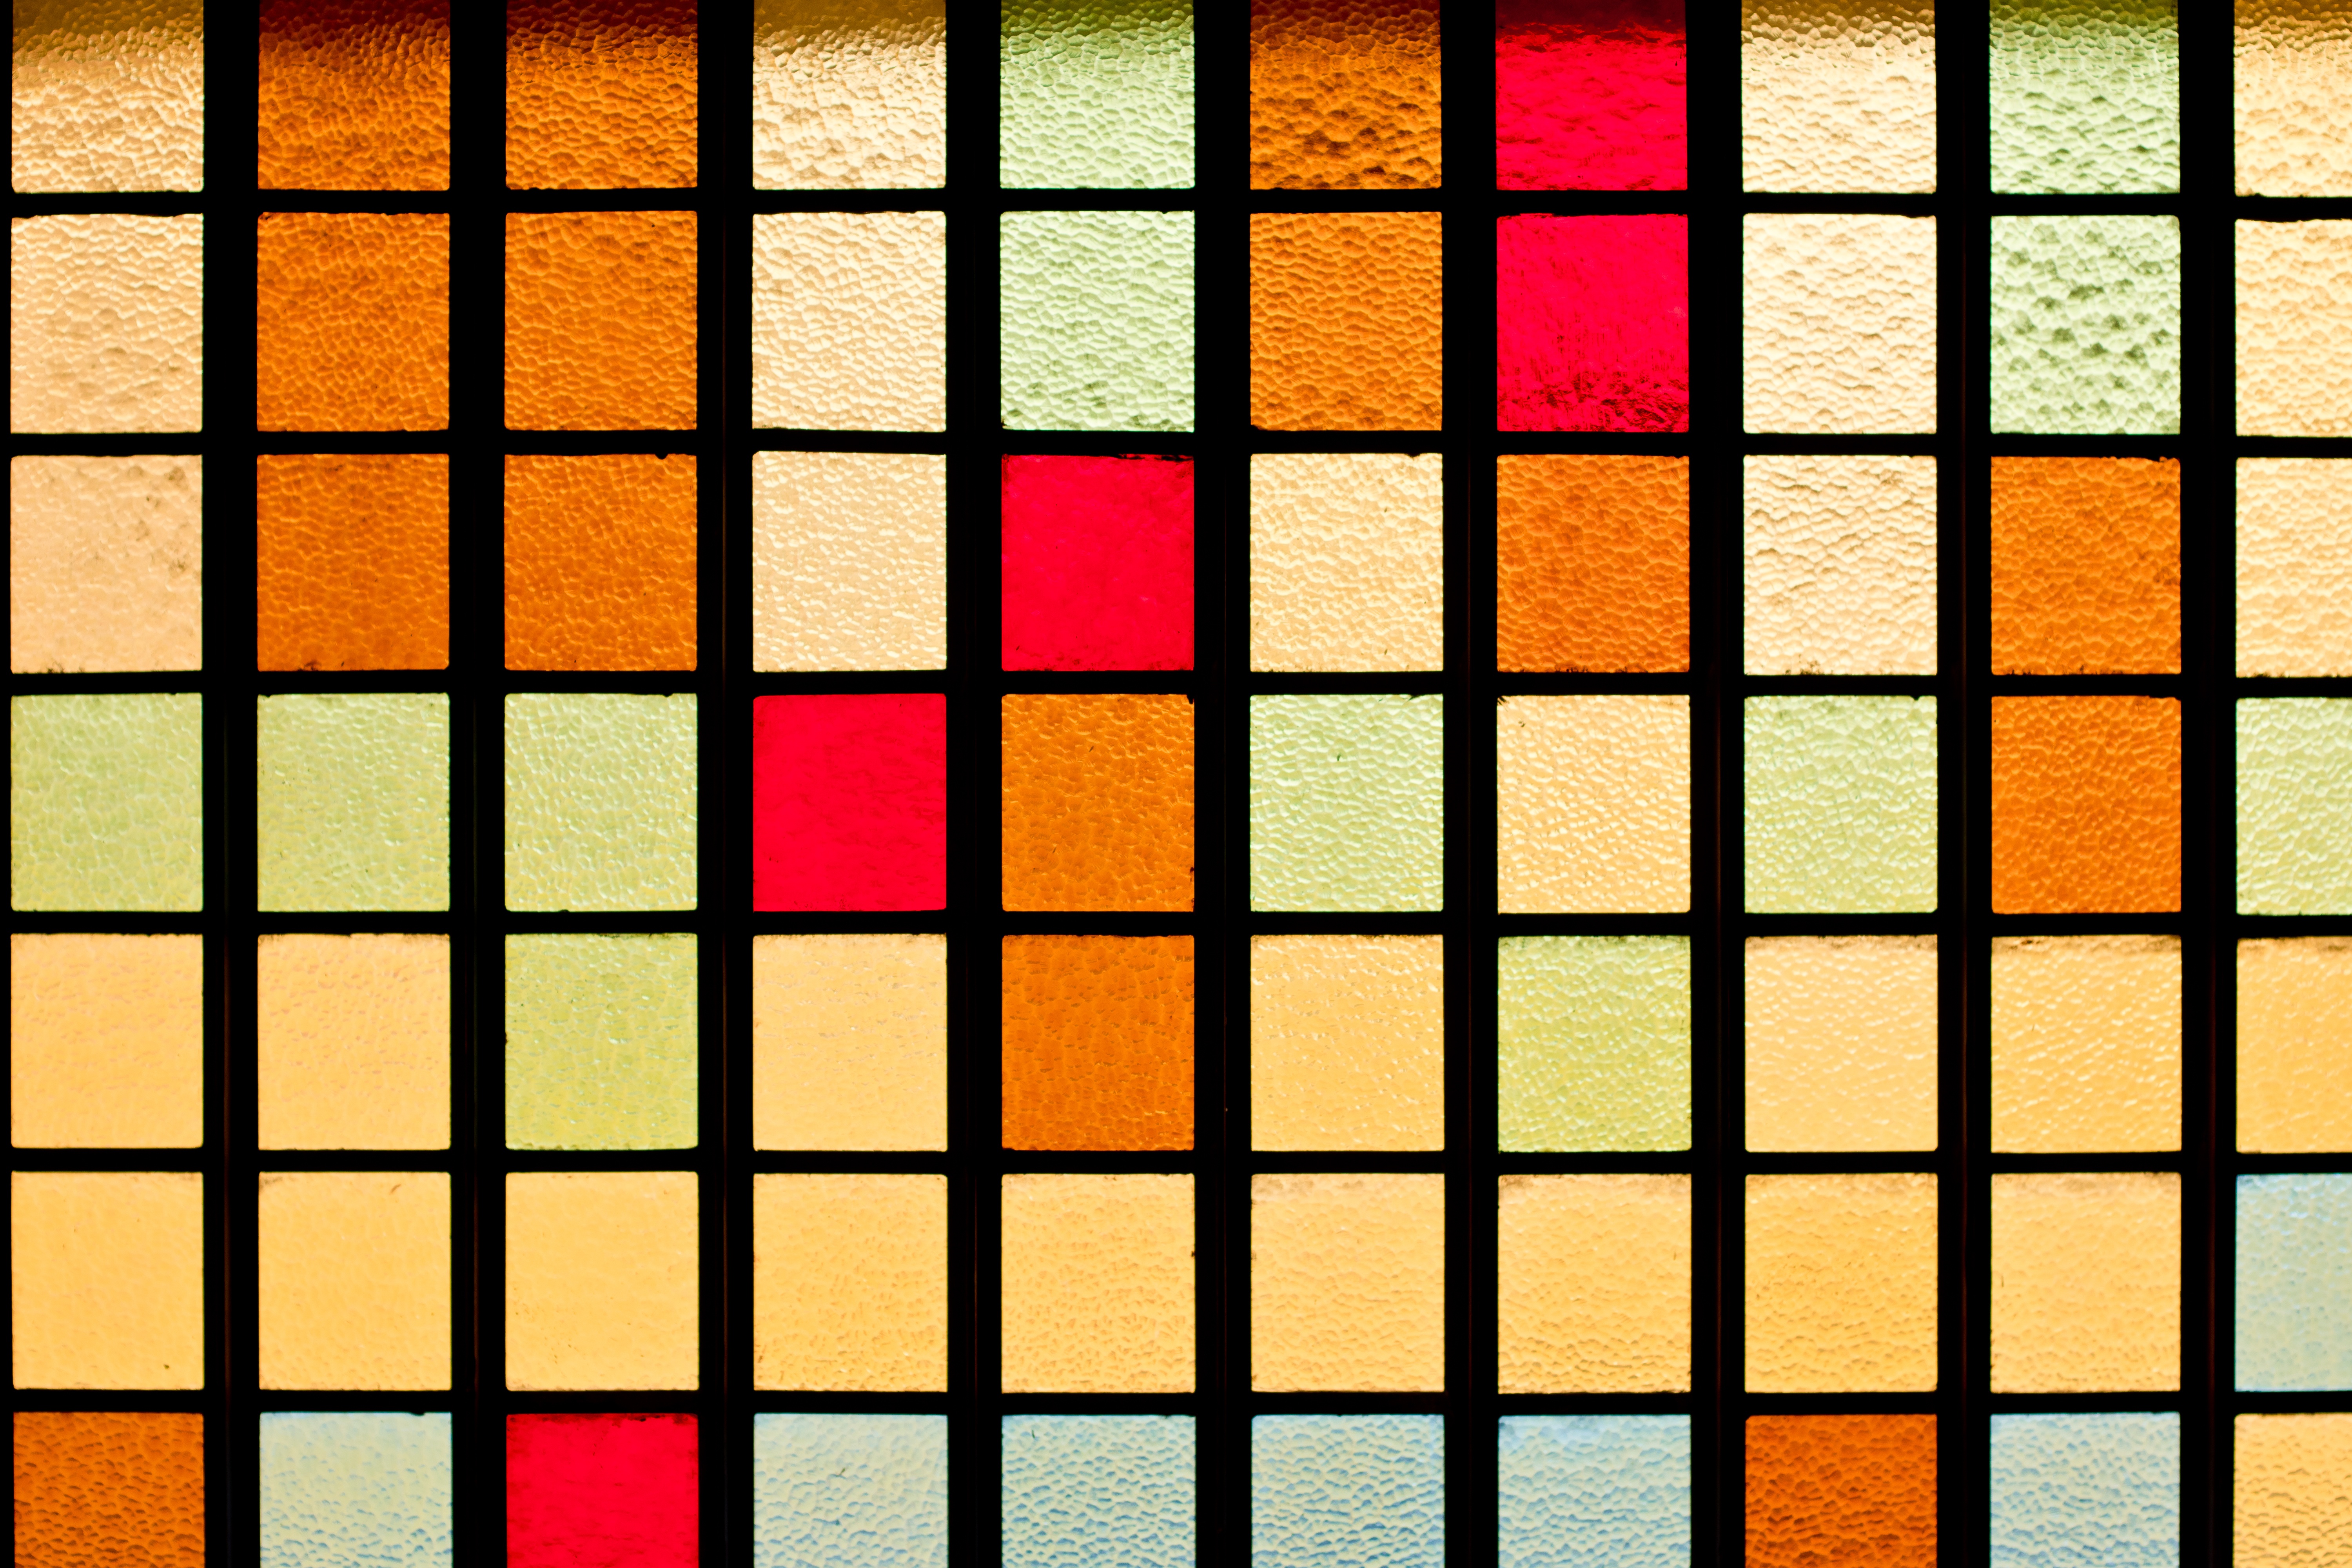
texture, floor, glass, pattern, line, color, church, toy, circle, pictures, background image, art, colors, background, design, decorative, symmetry, mosaic, shape, modern art, flooring, mozaico, vidral